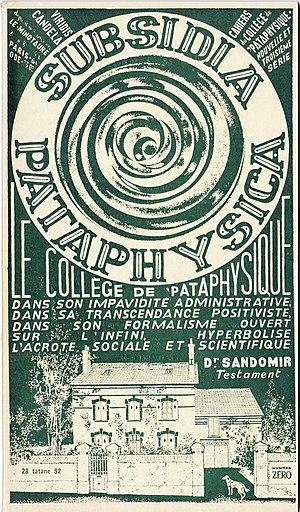
Couverture du numéro zéro des Subsidia Pataphysica, «
Viridis Candela est l'avant-titre de la revue trimestrielle que publie depuis 1950 le Collège de ’Pataphysique. Celle-ci change de nom et de maquette tous les 28 numéros.